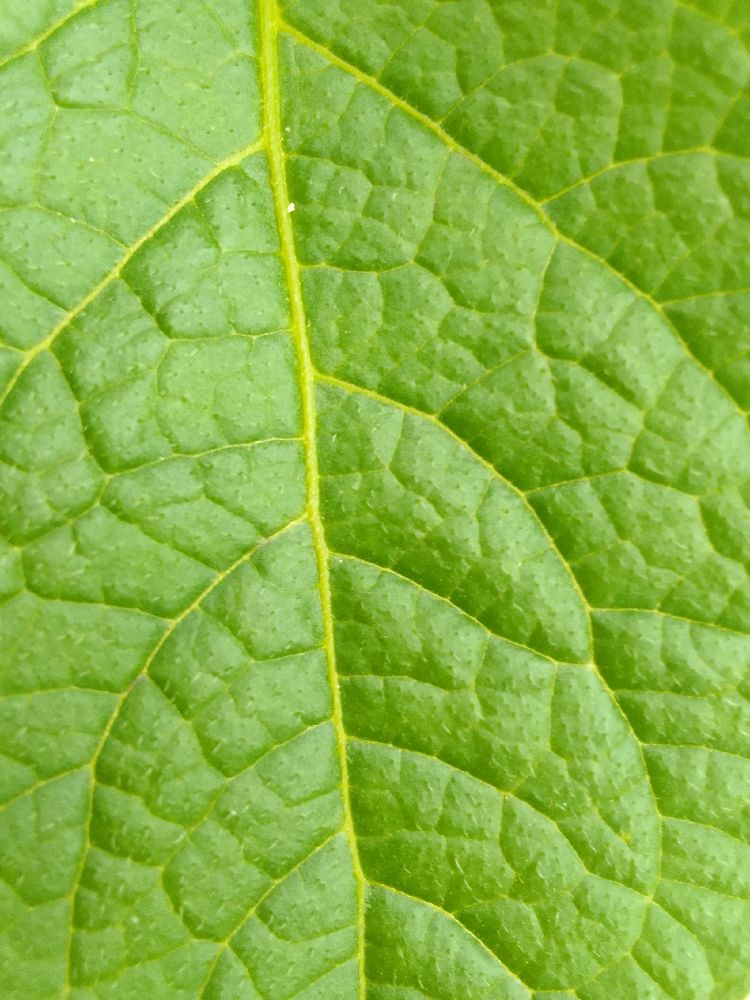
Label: Healthy